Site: brandenburg
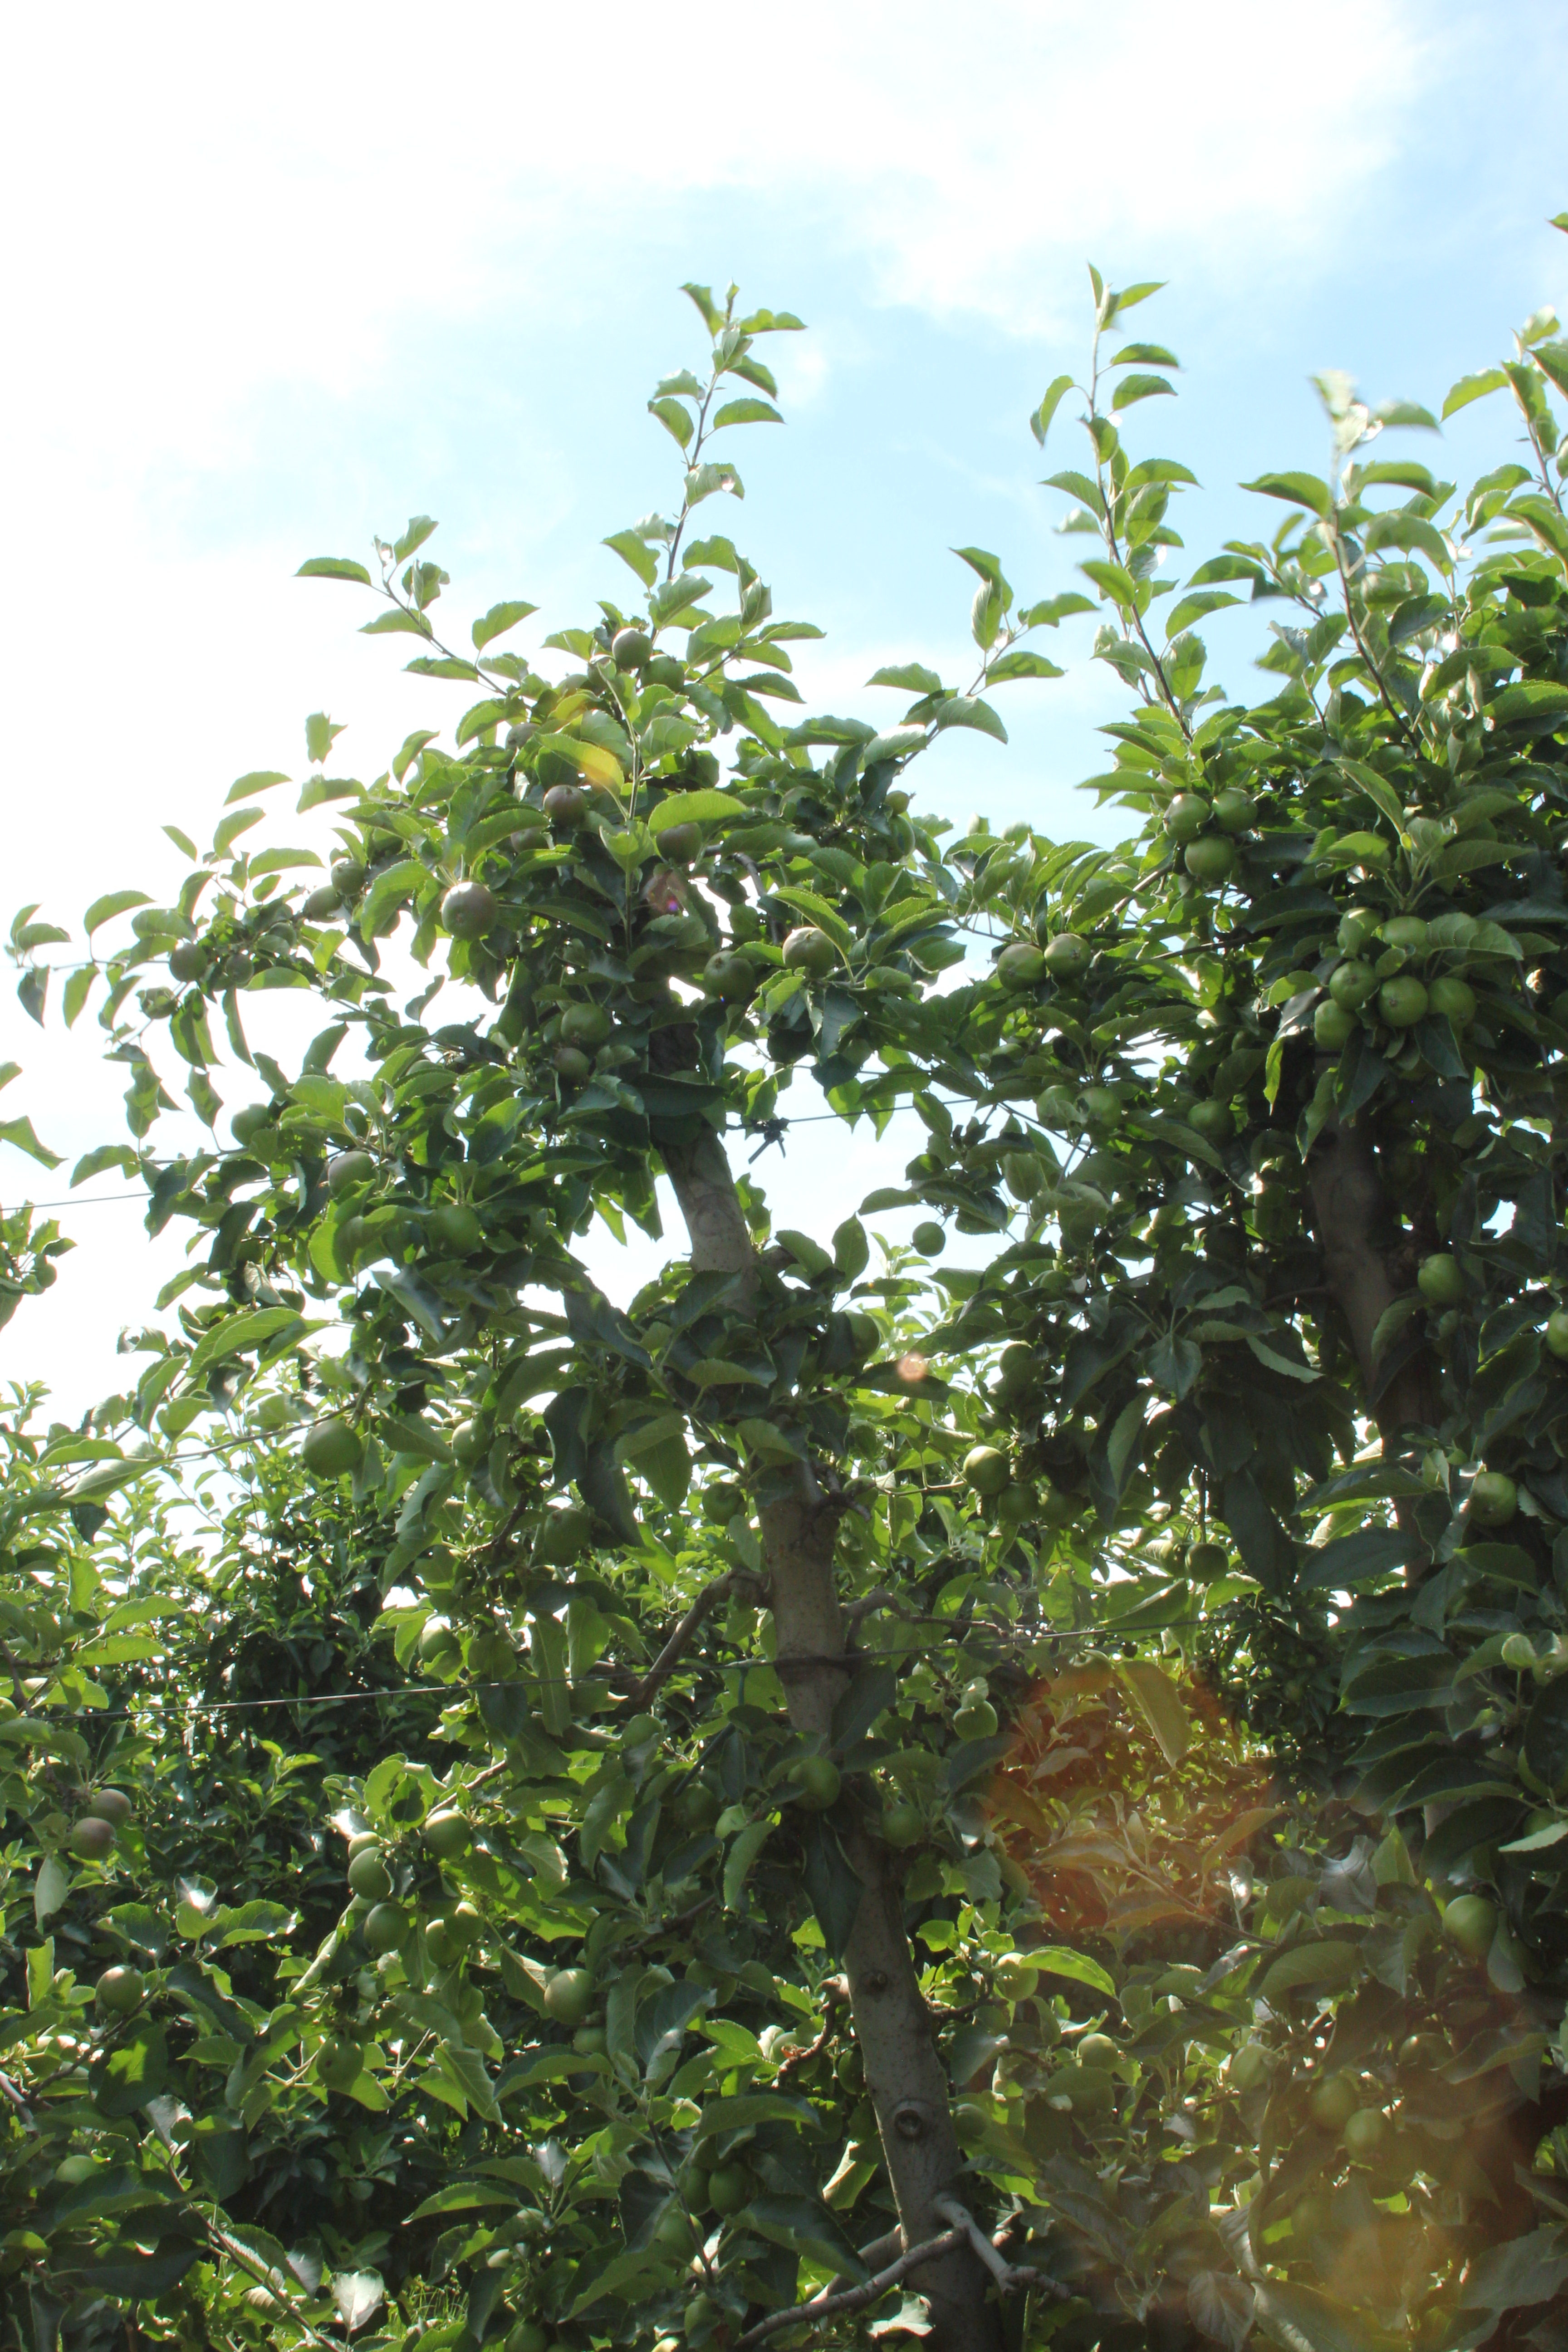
Growth stage (BBCH 74): Development of fruit